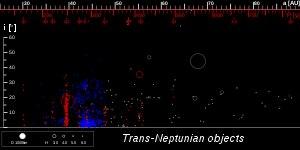
La ceinture de Kuiper est une zone du Système solaire s'étendant au-delà de l'orbite de Neptune, entre 30 et 55 unités astronomiques. Cette zone en forme d'anneau est similaire à la ceinture d'astéroïdes, mais plus étendue, 20 fois plus large et de 20 à 200 fois plus massive. Comme la ceinture d'astéroïdes, elle est principalement composée de petits corps, restes de la formation du Système solaire, et d'au moins trois planètes naines, Pluton, Makémaké et Hauméa. En revanche, tandis que la ceinture d'astéroïdes est principalement composée de corps rocheux et métalliques, les objets de la ceinture de Kuiper sont majoritairement constitués de composés volatils gelés comme le méthane, l'ammoniac ou l'eau.
Dans les phases finales de la formation des planètes selon l'hypothèse nébulaire, une planète doit avoir éliminé son voisinage sur sa propre zone orbitale, ce qui signifie que, du point de vue de la gravitation, elle est devenue dominante et qu'il n'existe aucun autre corps de taille comparable hormis ses propres satellites naturels ou bien les corps qui sont placés d'une façon quelconque sous son influence gravitationnelle. Actuellement, la définition des planètes adoptée par l'Union astronomique internationale ne comprend que les corps qui ont éliminé le voisinage de leur orbite.
Pour information.